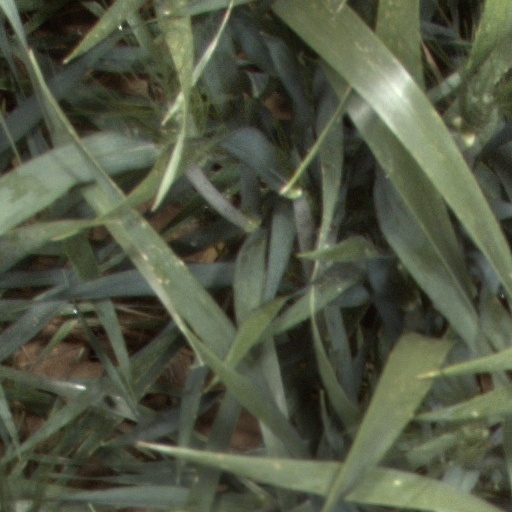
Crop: wheat